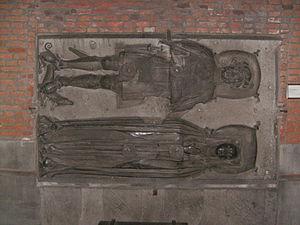
Mouscron (Belgique) - Église Saint-Barthélémy
Mouscron /mu.kʁɔ̃/ est une ville francophone à facilités de Belgique située en Wallonie picarde, également ancien chef-lieu d'arrondissement dans la province de Hainaut. Mouscron fait partie du Hainaut Occidental, mais aussi de la région culturelle de la Flandre romane. Le symbole de la ville est le Hurlu, personnage qui écumait les campagnes de la région lors des guerres de Religion et vivait de vols et exactions en tous genres. La Fête des Hurlus ou Fête de la ville est célébrée chaque année lors du premier week-end d'octobre.
L'église décanale Saint-Barthélémy de Mouscron est une église belge d'architecture de type gothique située en Région wallonne dans la province de Hainaut. Elle se trouve au nord-est de la Grand-Place.
Cette page regroupe l'ensemble du patrimoine immobilier classé de la ville belge de Mouscron.